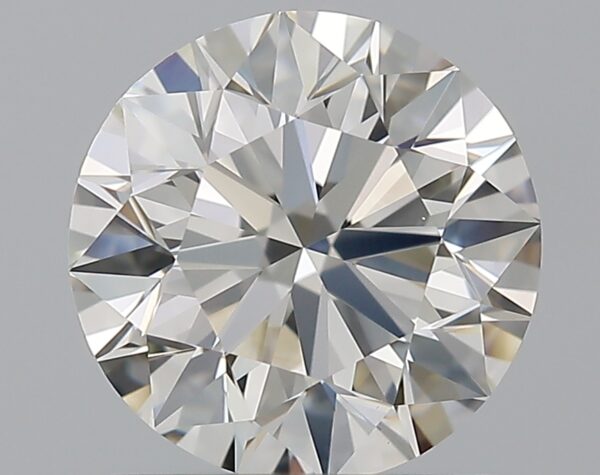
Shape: round
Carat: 1.2
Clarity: VS1
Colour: H
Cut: EX
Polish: EX
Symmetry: EX
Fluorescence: ST
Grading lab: GIA
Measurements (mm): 6.72 x 6.76 x 4.24